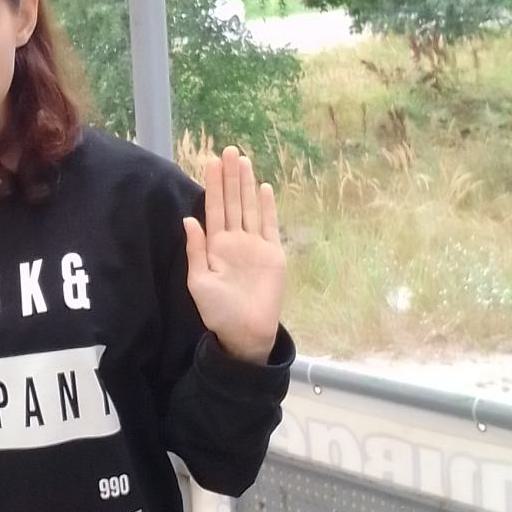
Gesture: stop